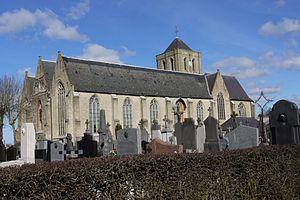
Église Saint-Omer de Quaëdypre (Nord, France) This building is classé au titre des Monuments Historiques. It is indexed in the Base Mérimée, a database of architectural heritage maintained by the French Ministry of Culture,
Quaëdypre est une commune française située dans le département du Nord, en région Hauts-de-France.
L'église Saint-Omer est une église catholique située à Quaëdypre, en France.
Cet article recense une partie des monuments historiques du Nord, en France.